Answer in natural language. Considering the relative positions, is black chair with round backrest (marked C) above or below dark upholstered armchair (marked A)? Choose between the following options: above or below
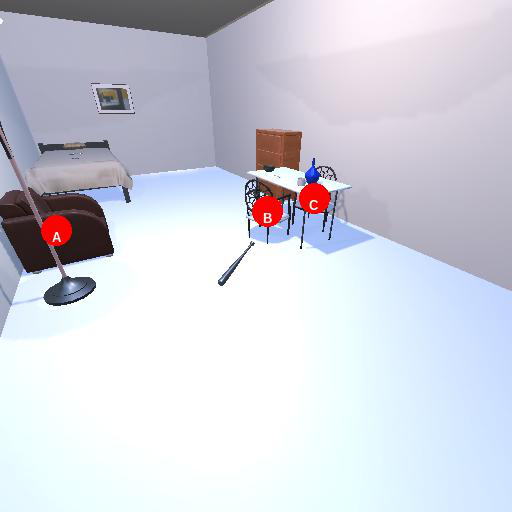
<answer>above</answer>